356th Moonlight Battery, Royal Artillery

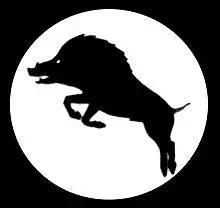
XXX Corps' shoulder flash

At the beginning of January 1945, 356 Bty moved to Namur to join 106th AA Bde supporting XXX Corps for the forthcoming Operation Veritable. A Troop provided artificial moonlight to assist bridgebuilding by the sappers of 6th Airborne Division and the battery provided low-intensity movement light for the Corps assembly areas. When Veritable opened on 9 February, 356 Bty also had 557 Bty under its command, with one troop supporting 3rd Canadian Division and the other two providing movement light on the roads. For the attacks on the Siegfried line (Westwall) bunkers, which took place on the night of D/D +1, part of the Klever Reichswald was floodlit, and some S/L positions were sited with the intention of dazzling the defenders while lighting up the obstacles.